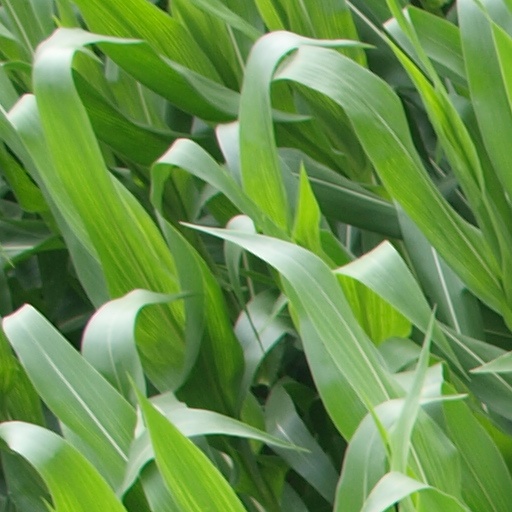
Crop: maize; corn